Macario Sakay

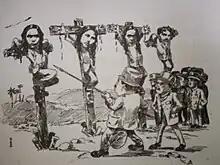
1907 satirical cartoon of Lipang Kalabaw (Lipag-Kalabaw) that depicts Dominador Gomez an assemblyman as Longinus, a Roman Centurion, delivering final blows of spear to the crucified freedom fighters, (From the left) Macario Sakay, Francisco Carreon, Julian Montalban and Lucio De Vega who were sentenced to death by the American Government for banditry.

At his trial, Sakay was accused of "bandolerismo" "under the Brigandage Act of Nov. 12, 1902, which interpreted all acts of armed resistance to American rule as banditry." The American colonial Supreme Court of the Philippines upheld the decision. Sakay was convicted and sentenced to death, and hanged on September 13, 1907.